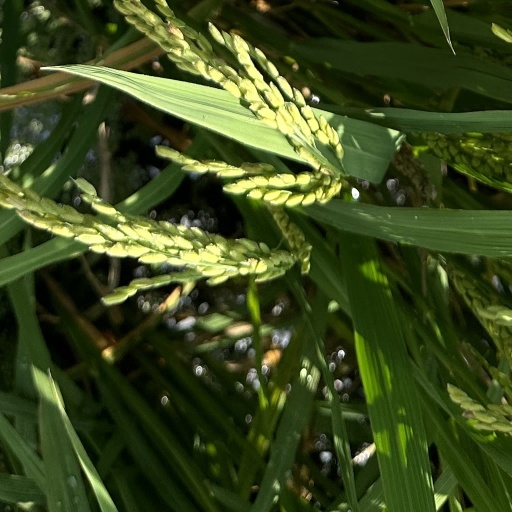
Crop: rice